Controlled-access highway

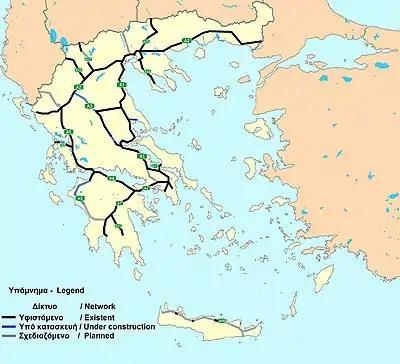
Map of Greece's motorway network

Highways in Saudi Arabia vary from eight-laned roads to small two-lane roads in rural areas. The city highways and other major highways are well maintained, especially the roads in the capital Riyadh. The roads have been constructed to resist the consistently high temperatures and do not reflect the strong sunshine. The other city highways such as the one linking coast to coast are not as great as the inner-city highways but the government is now working on rebuilding those roads. Saudi Arabia is part of the Arab-Mashreq Highway Network and connects to the rest of Asia through the Asian Highway Network.